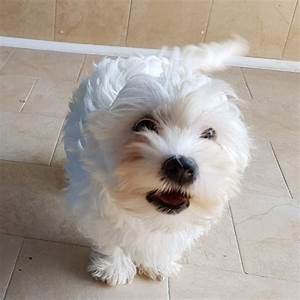
Label: cane